Ronald Bramwell-Davis

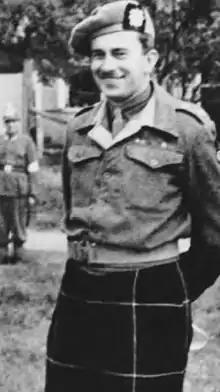
Colonel Ronald Bramwell Davis in 1945.

Major-General Ronald Albert Bramwell-Davis CB DSO (8 October 1905 – 12 May 1974) was a keen cricketer as well as General Officer Commanding Aldershot District.